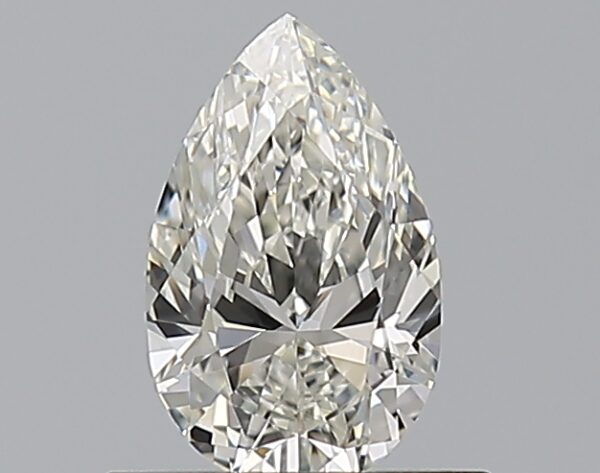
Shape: pear
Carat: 0.56
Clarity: VVS1
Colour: I
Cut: EX
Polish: EX
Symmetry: VG
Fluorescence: N
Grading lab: GIA
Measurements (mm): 7.26 x 4.52 x 2.75